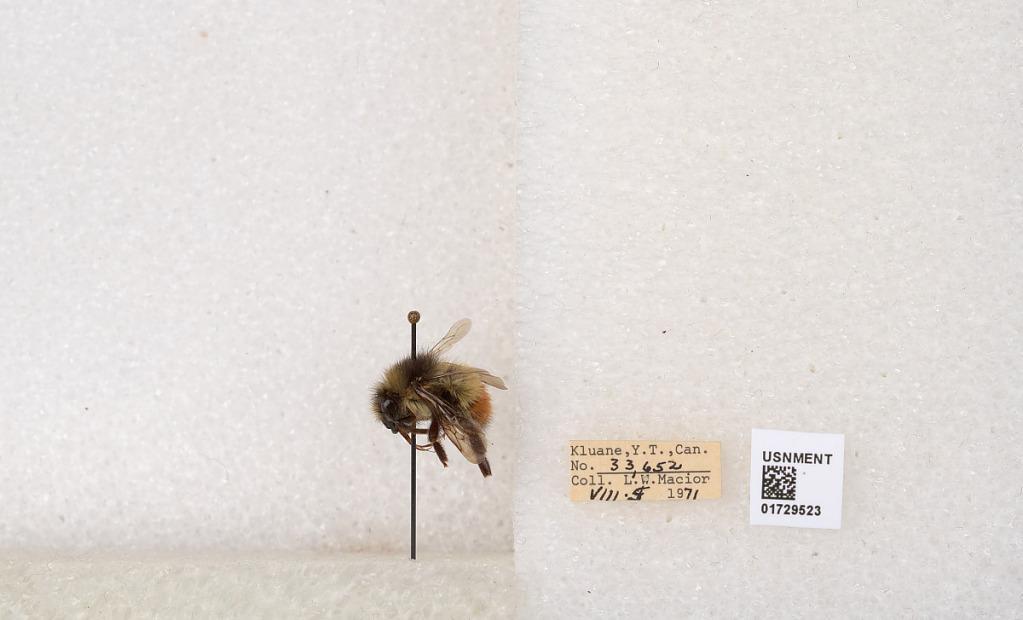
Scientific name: Bombus flavifrons Cresson
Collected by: L. Macior
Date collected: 1971-8-5
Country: Canada
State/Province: Yukon Territory
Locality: Kluane National Park and Reserve
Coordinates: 60.7493, -139.504